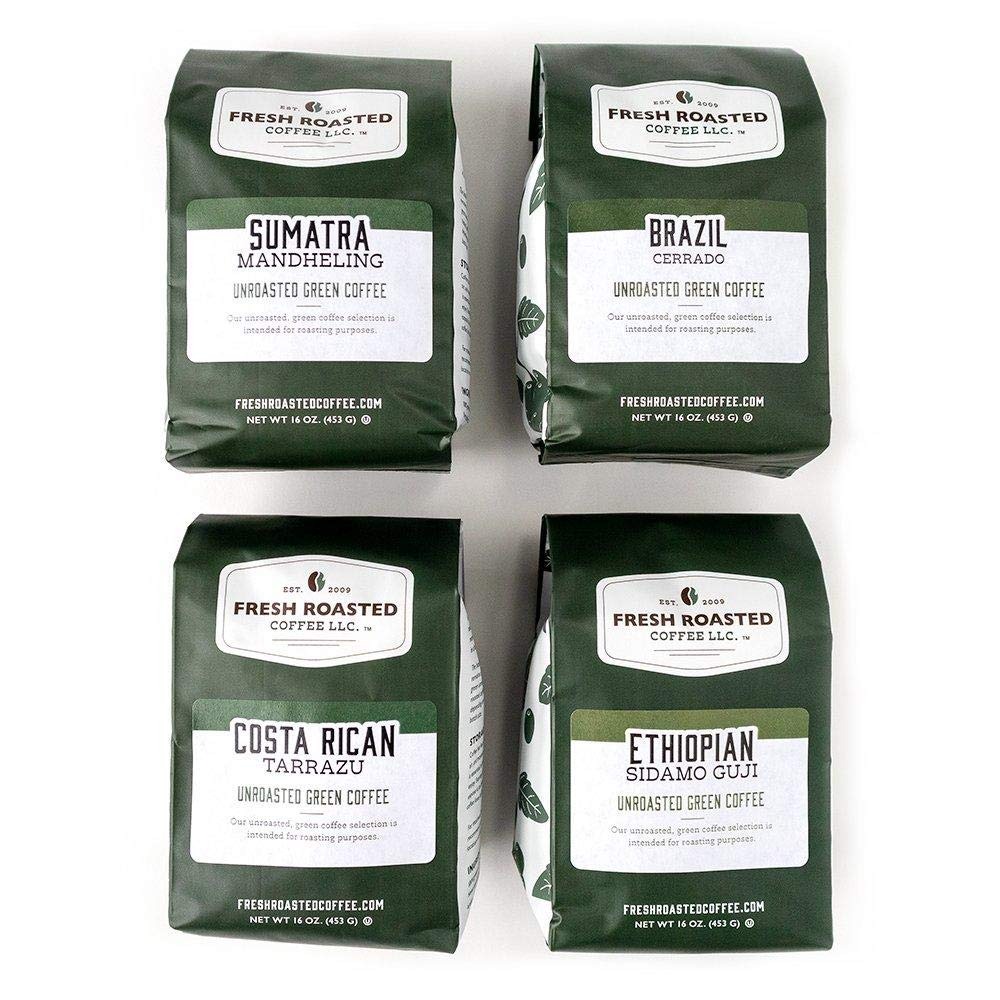
Item Name: Fresh Roasted Coffee, Unroasted Adventurer Home Roasting Starter Kit, Kosher
Bullet Point 1: HOME ROASTER'S STARTER KIT contains four 16 ounce bags of unroasted coffee - just right for roasting and blending.
Bullet Point 2: 100% ARABICA COFFEE BEANS. A variety of Single Origin coffee beans from the finest farms and co-ops from around the world.
Bullet Point 3: This sample pack of high quality green coffee is suitable for beginners or experienced roasters.
Bullet Point 4: ALL FRESH ROASTED COFFEE IS Kosher Certified, Sustainably Sourced and Packaged in USA.
Bullet Point 5: Our unroasted coffee selections are intended for roasting purposes. We do not recommend consuming unroasted coffee.
Product Description: Why start your home roasting with just one coffee when you can try coffee from every growing region? An unroasted coffee bundle that includes (4) 1 lb. bags of some of our best-selling conventional single origin beans from all over the world. This sampler includes unroasted coffees from Costa Rica, Brazil, Ethiopia, and Java!
Value: 64.0
Unit: Ounce

Price: 39.99